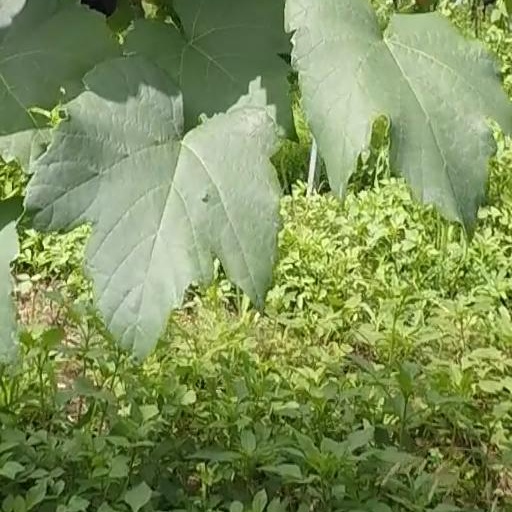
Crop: grape